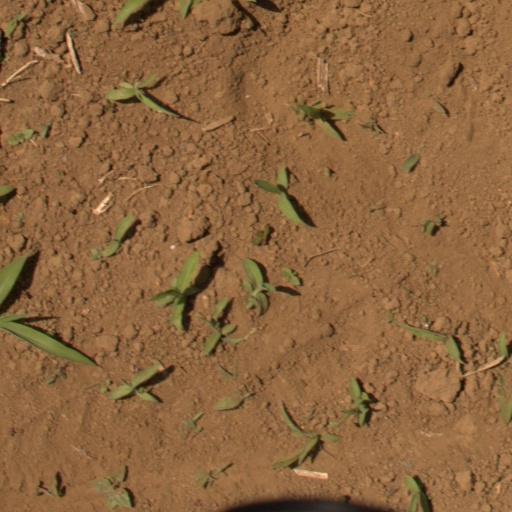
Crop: Jerusalem artichoke